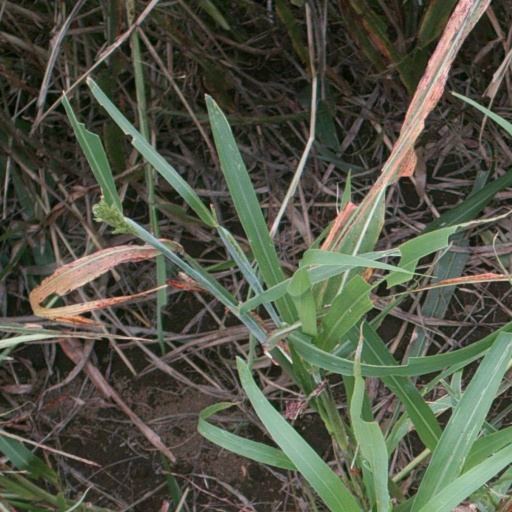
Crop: sorghum